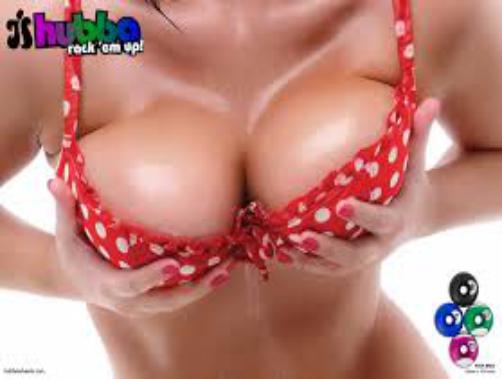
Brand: hubba wheels
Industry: Clothes